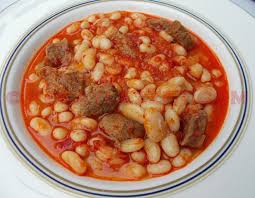
Yemek: kuru_fasulye